USCGC Escanaba (WPG-77)

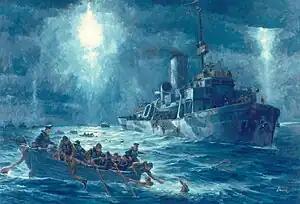
"Escanaba" rescuing the survivors of in the predawn darkness of 3 February 1943.

On 3 February 1943, "Escanaba" participated in the rescue of the survivors of , which had been torpedoed by a German submarine. The rescue was marked by the "Escanaba"s historic first use of rescue swimmers clad in survival suits to aid survivors, who were too weakened by shock or hypothermia in the icy water to pull themselves up cargo nets or sea ladders to the safety and warmth of rescuers' ships, or even to hold on to ropes cast to them from the rescue vessel. By way of the lines the rescue swimmers tied around those who were having trouble helping themselves, many struggling survivors who--debilitated by the cold--would have otherwise died, were hauled aboard "Escanaba" by crewmen on deck. Even those in the water who appeared to be dead were harnessed by the retrieval swimmers and pulled aboard – it was found that only 12 of the 50 apparently dead victims thus brought aboard by the retrieval teams actually turned out to be dead. The rest proved themselves to be quite alive once given the benefit of warmth, dryness, and medical attention.